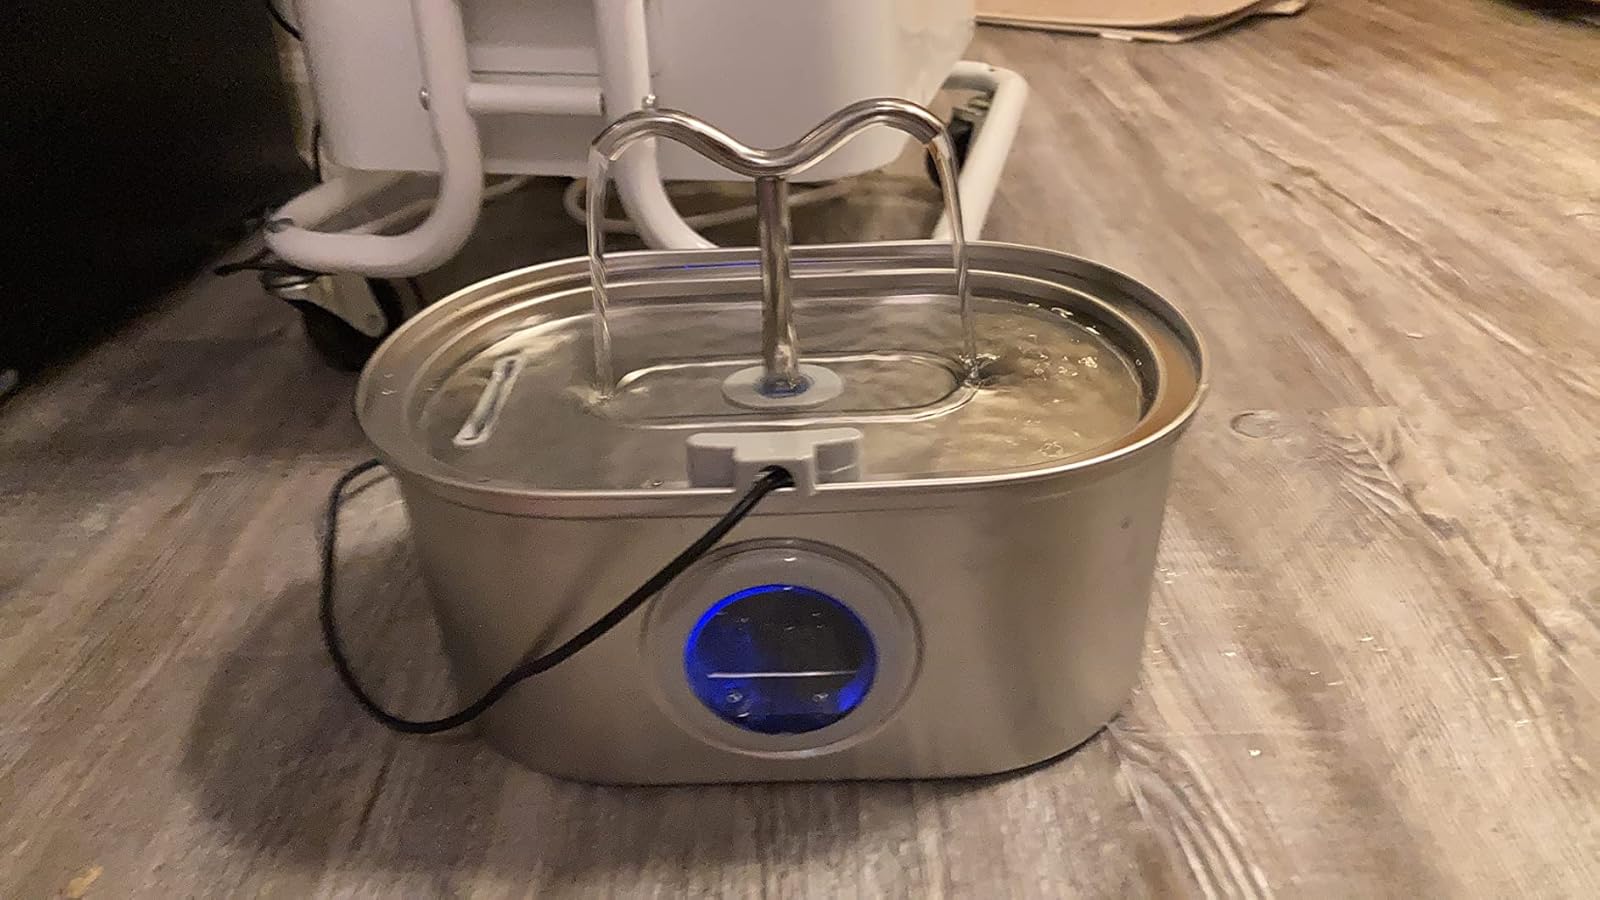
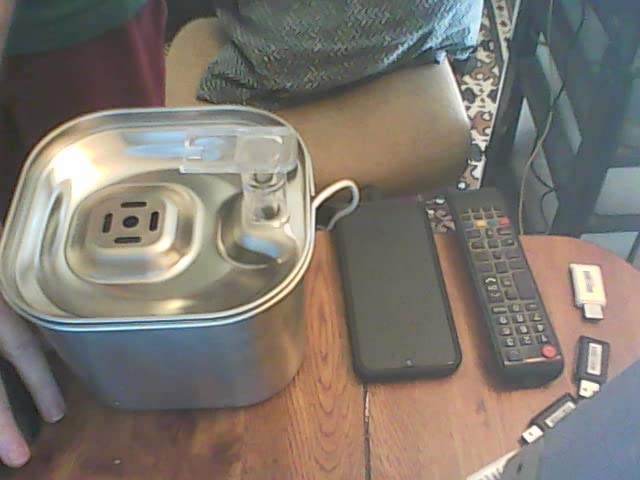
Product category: items_bowl
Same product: no